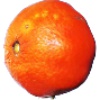
Label: clementine